Bulldog Drummond's Secret Police

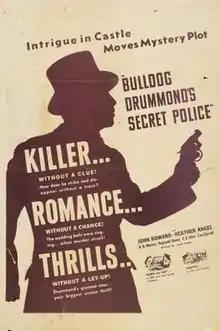

"Bulldog Drummond's Secret Police" is a 1939 murder mystery film directed by James P. Hogan, based on the H. C. McNeile novel "Temple Tower". It is one of many films featuring the British sleuth and adventurer Bulldog Drummond. In 1930, Fox produced "Temple Tower", directed by Donald Gallaher and starring Kenneth MacKenna and Marceline Day, which was also based on the McNeile book.